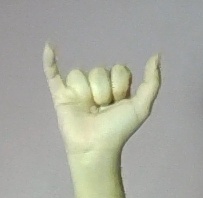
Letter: ya